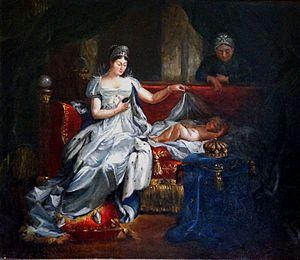
Marie Auchard regardant le Roi de Rome dans son berceau
Marie Molliex-Gozé, dite Marie Auchard était la nourrice du roi de Rome.